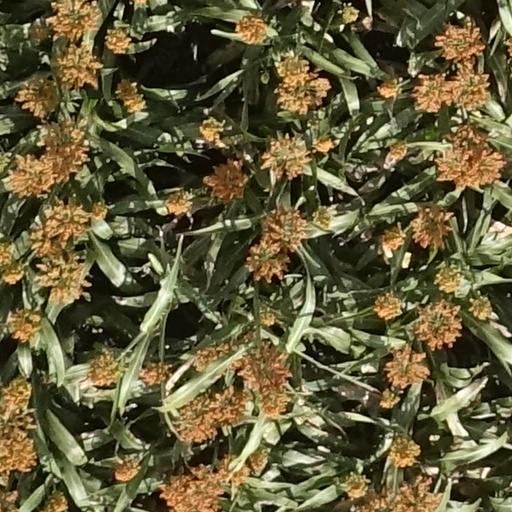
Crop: sorghum